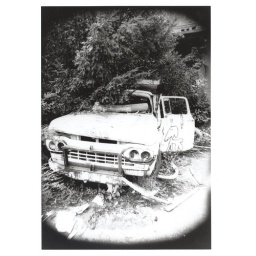
Taken by Laura. 36mm black and white film. 4 second exposure. please comment :)